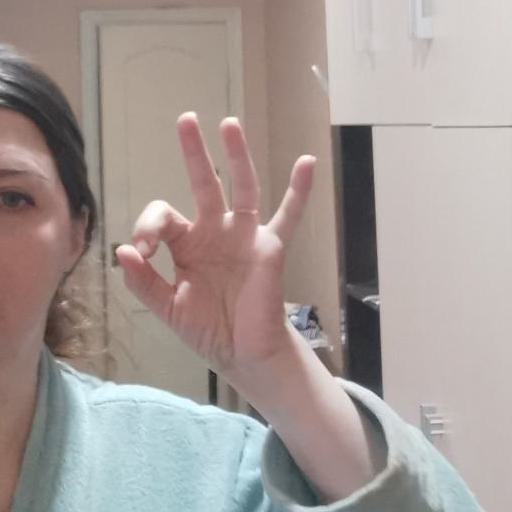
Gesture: ok